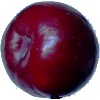
Label: Plum 2